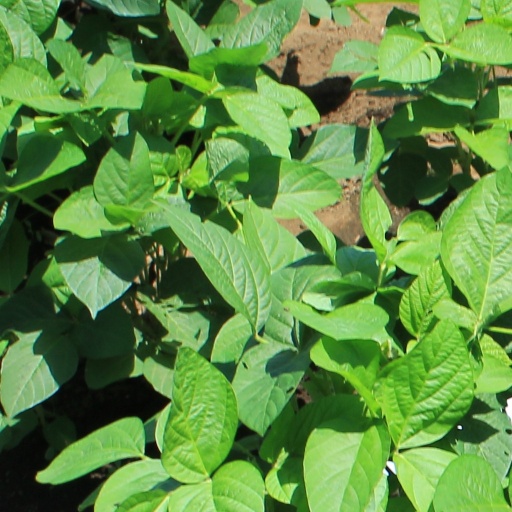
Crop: soybean